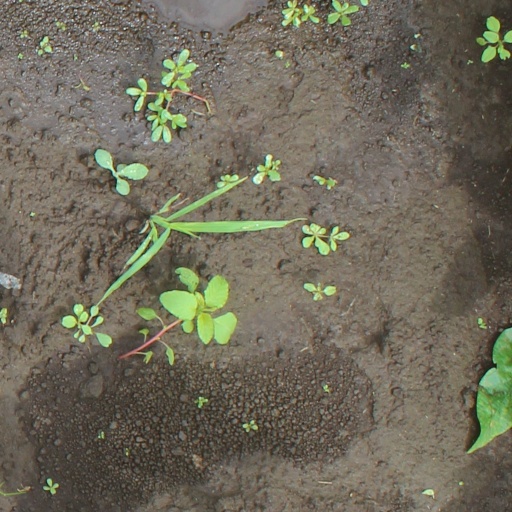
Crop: soybean